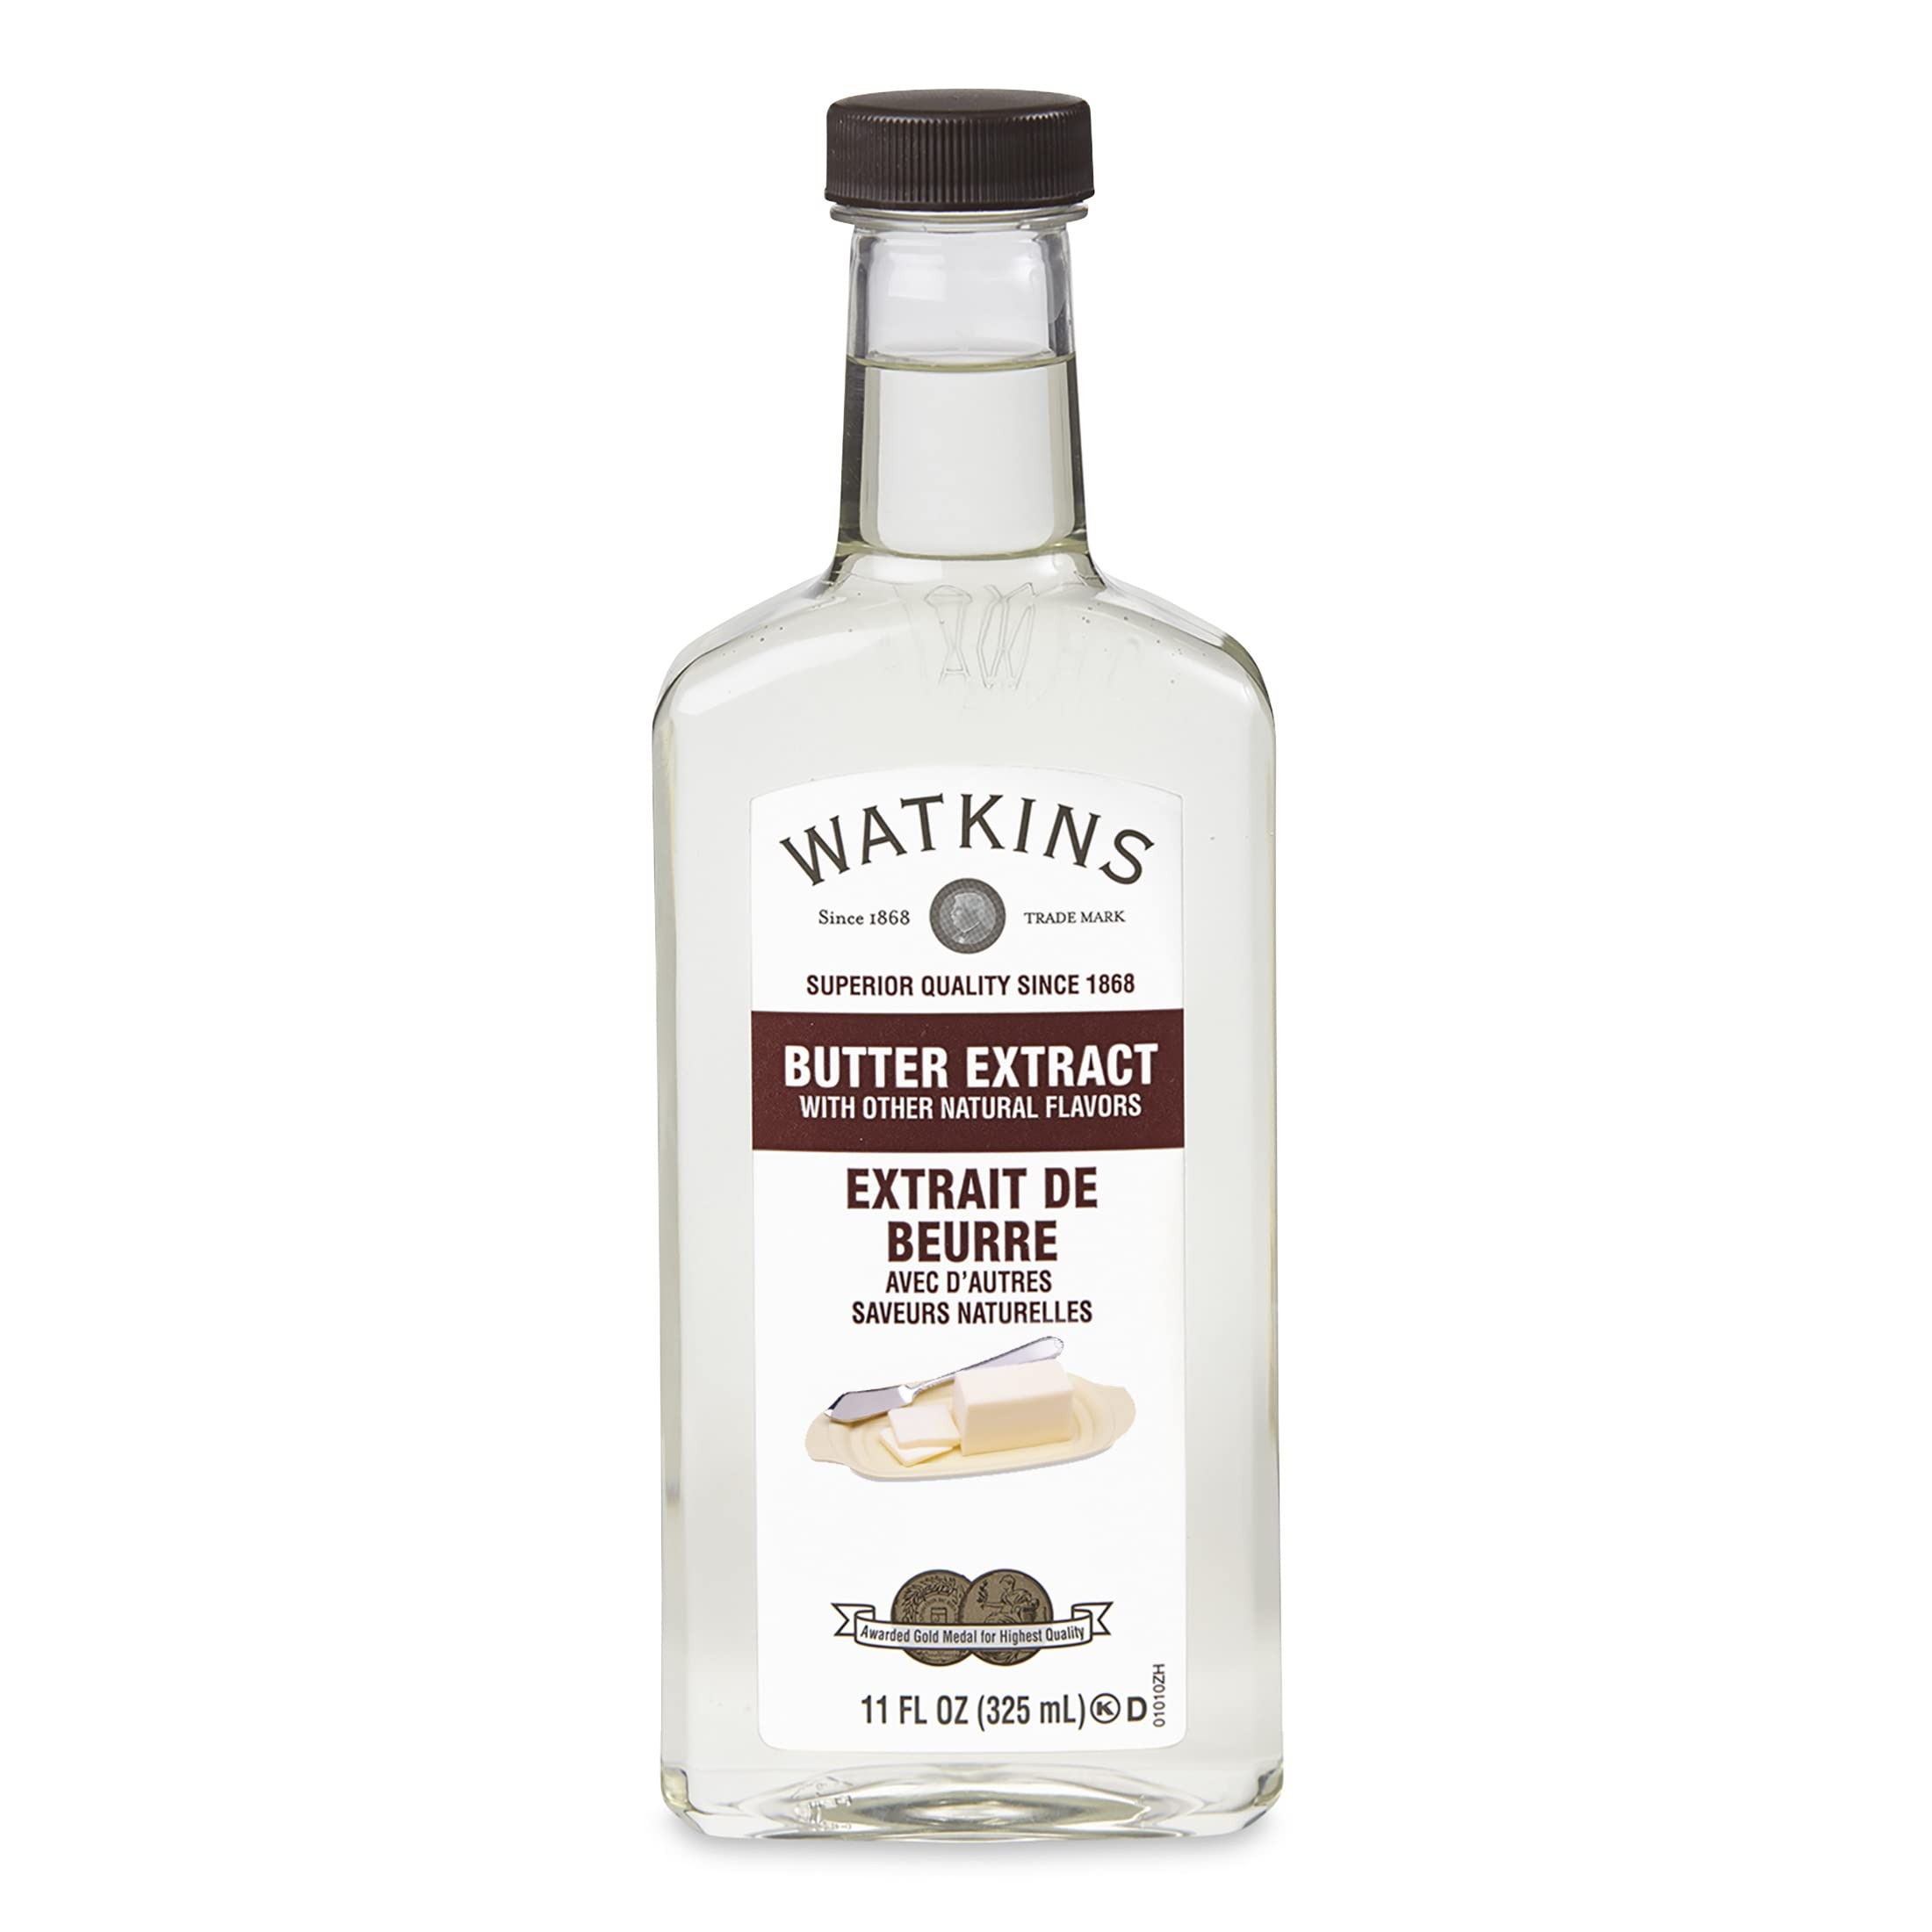
Item Name: Watkins Butter Extract with Other Natural Flavors, 11 oz. Bottle, 1 Count (Packaging May Vary)
Bullet Point 1: Perfect for baking, flavoring drinks and more
Bullet Point 2: Butter Extract with Other Natural Flavors
Bullet Point 3: No Artificial Colors or Flavors
Bullet Point 4: Non-GMO, Gluten Free, Corn Syrup Free, Kosher
Bullet Point 5: Crafted in the USA
Value: 11.0
Unit: Fl Oz

Price: 17.885